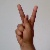
The image shows a hand gesture representing the letter 'K' in Indian Sign Language.